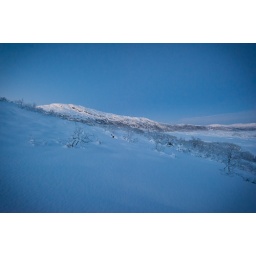
Photographing my brother's mountain cabin in the blue hour.